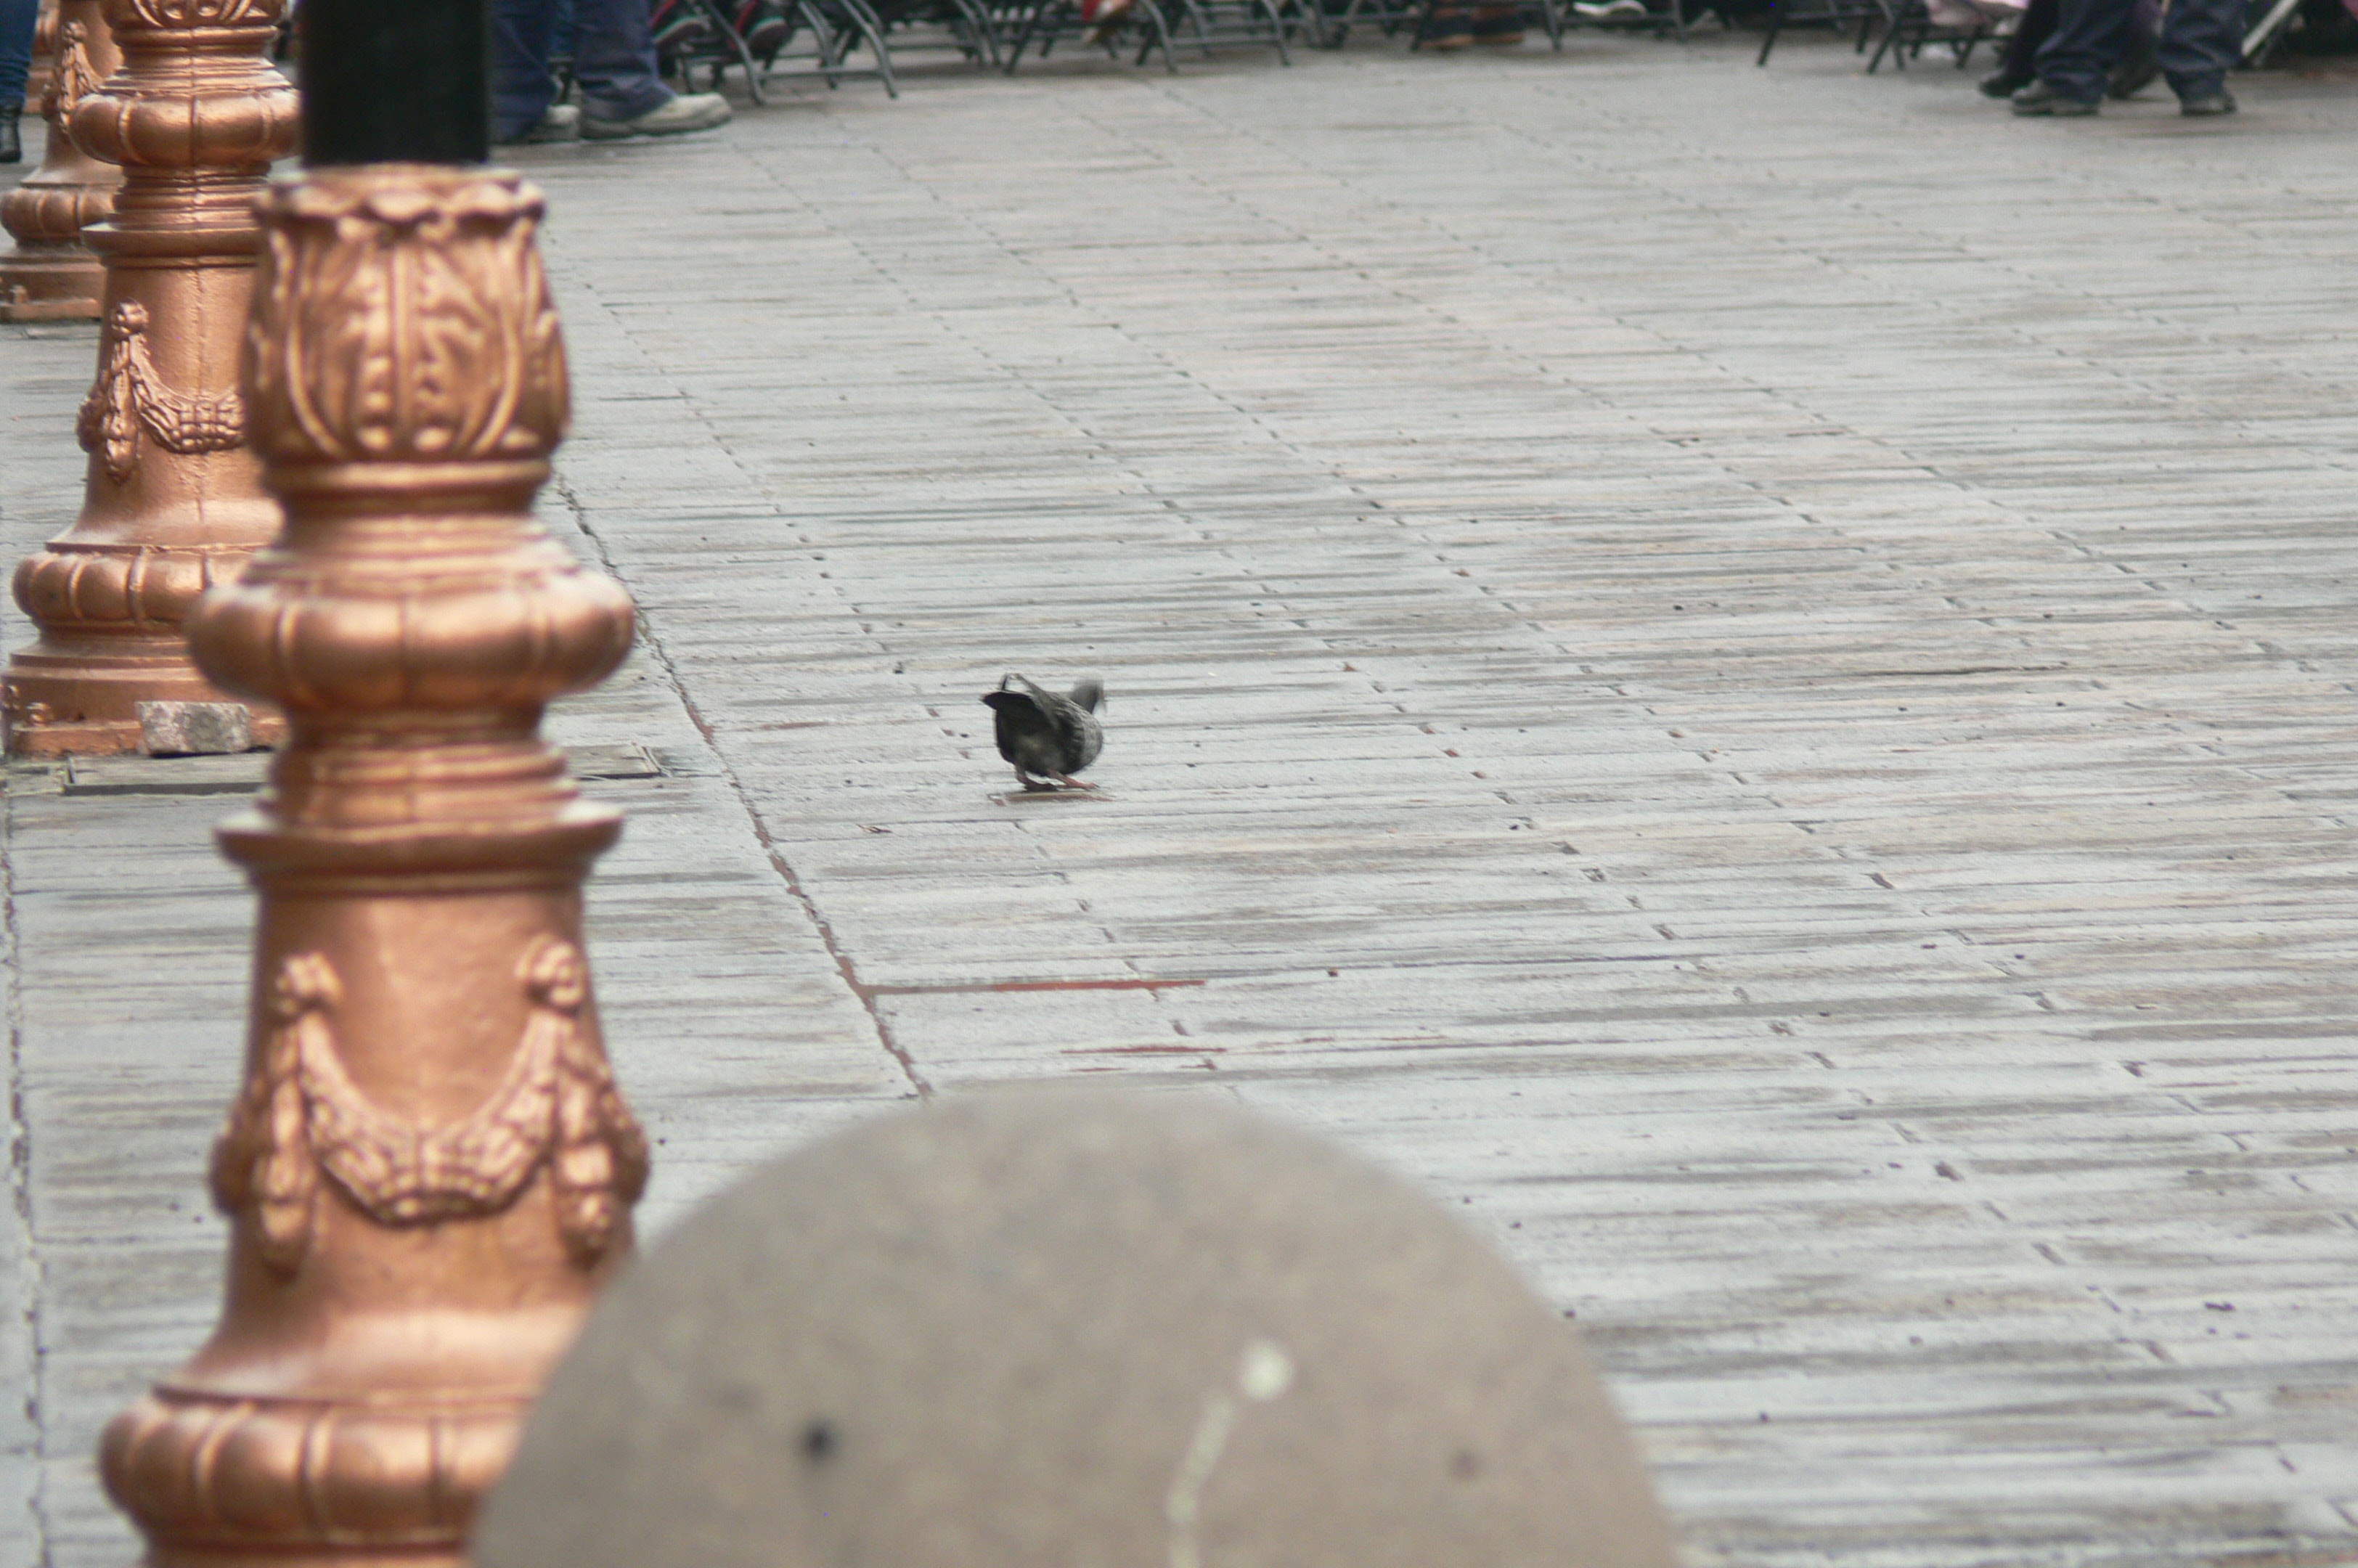
wood, statue, sculpture, art, temple, carving